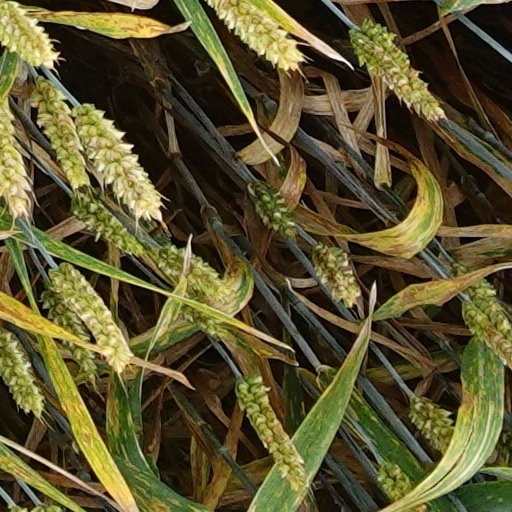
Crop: wheat